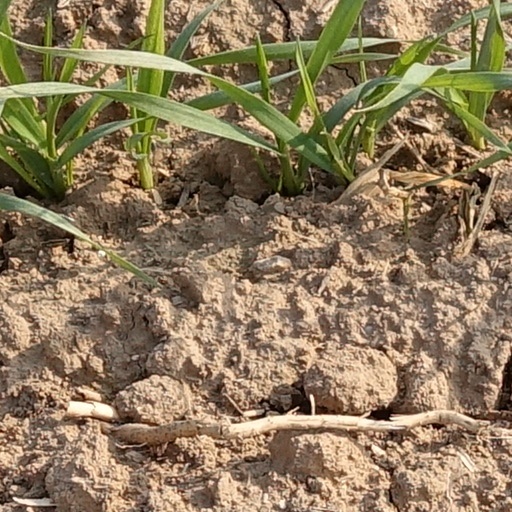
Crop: wheat